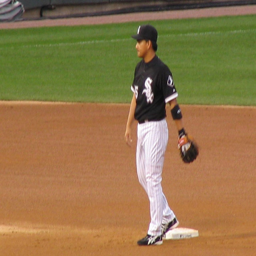
A baseball player standing on a base in the infield.
a baseball pitcher standing on a field during a baseball game
a baseball player is standing out on a field
A White Sox baseball player walks off of a base.
a member of the chicago white sox standing at a base